The Unmentionables

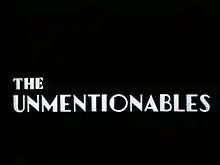
Title card

The Unmentionables is a 1963 Warner Bros. "Merrie Melodies" cartoon directed by Friz Freleng. The short was released on September 7, 1963, and stars Bugs Bunny.